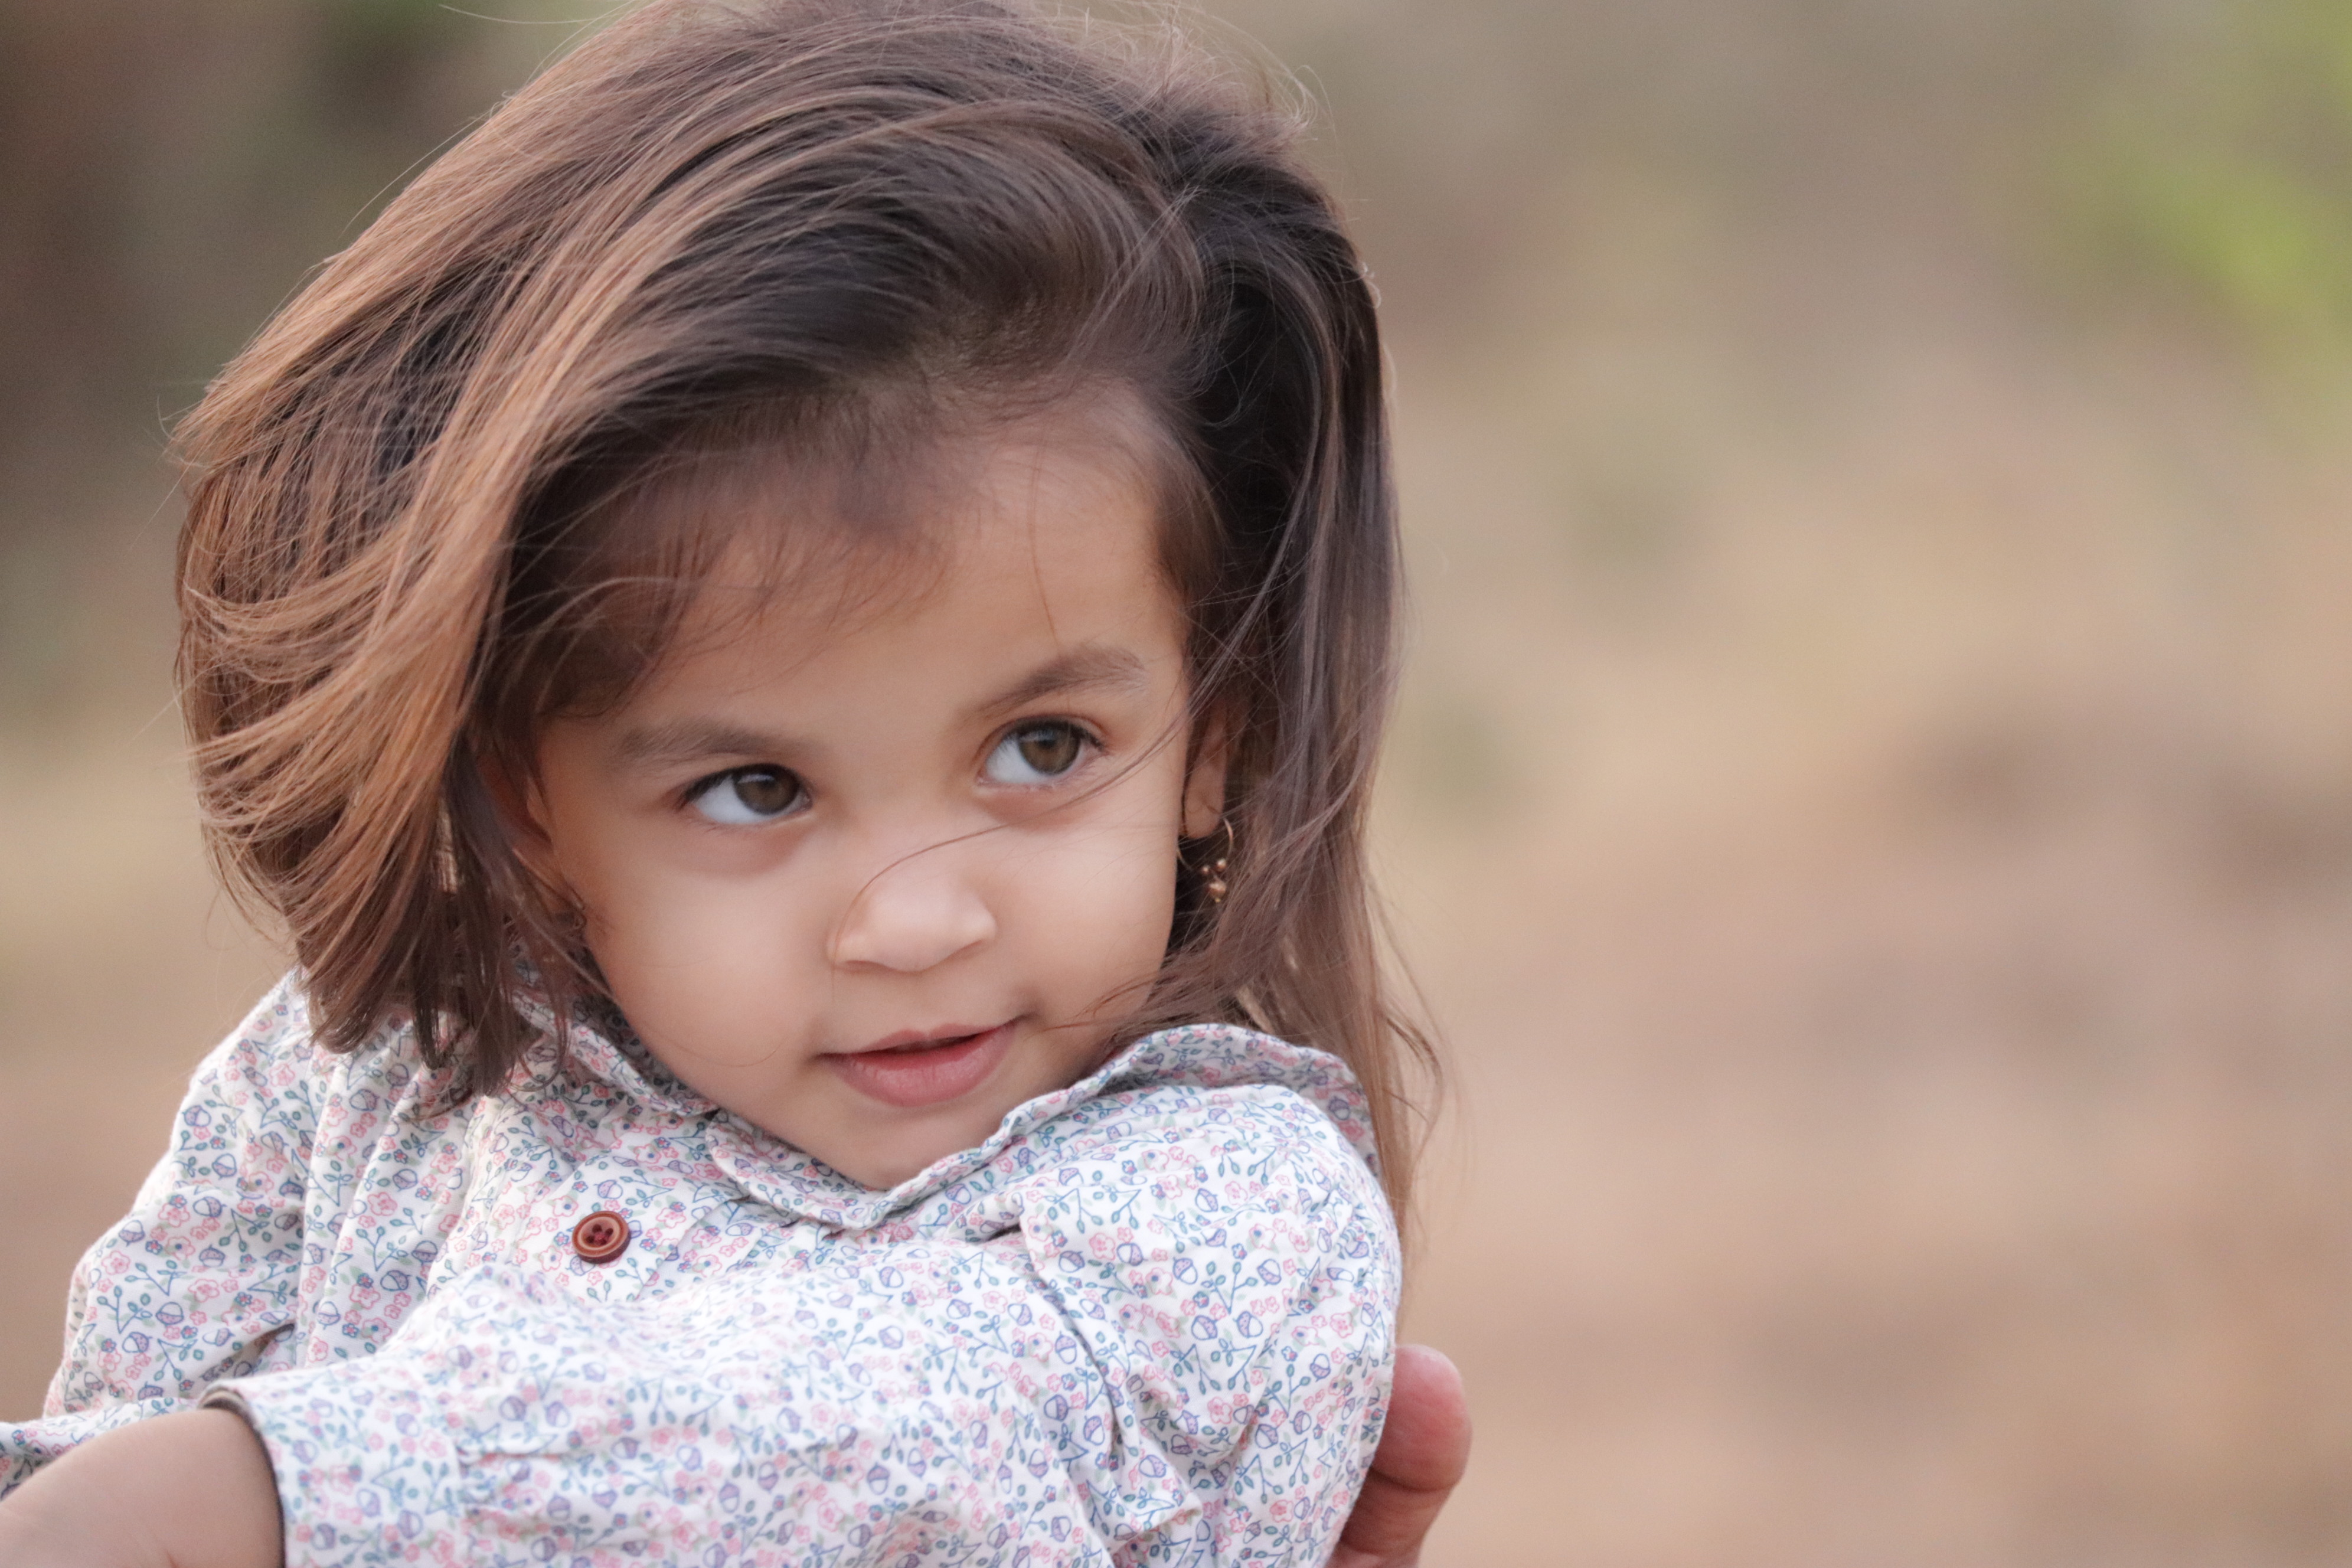
girl, child, hair, face, skin, hairstyle, cheek, lip, child model, human, eye, toddler, smile, portrait, photography, portrait photography, brown hair, happy, baby